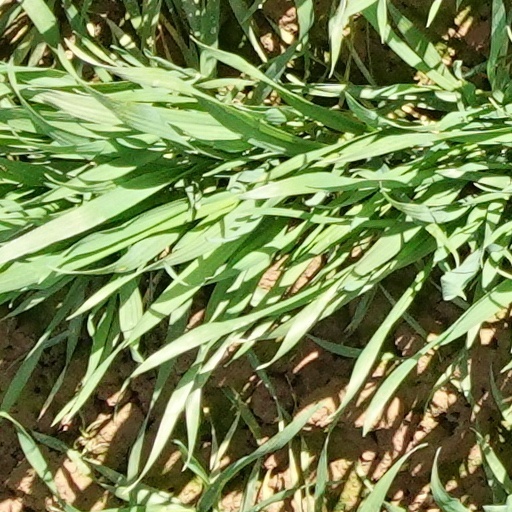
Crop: wheat